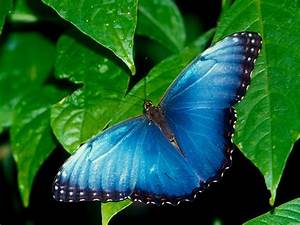
Label: butterfly